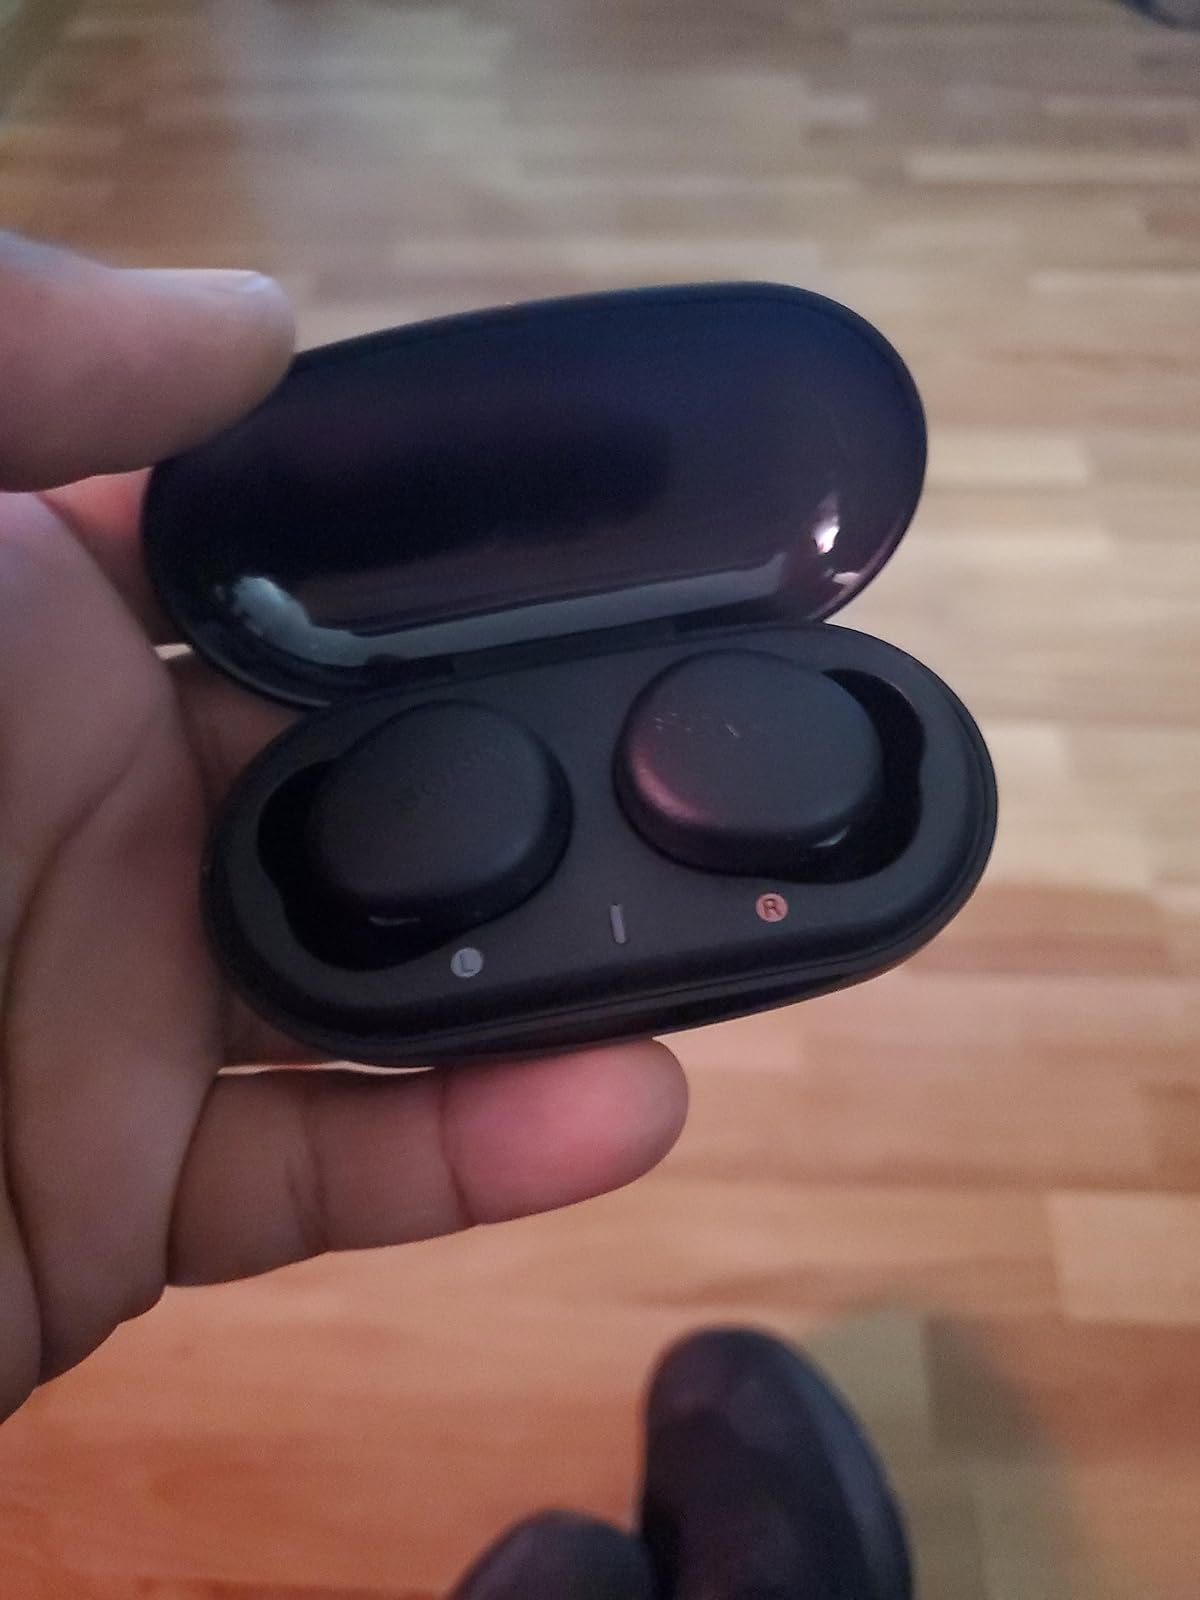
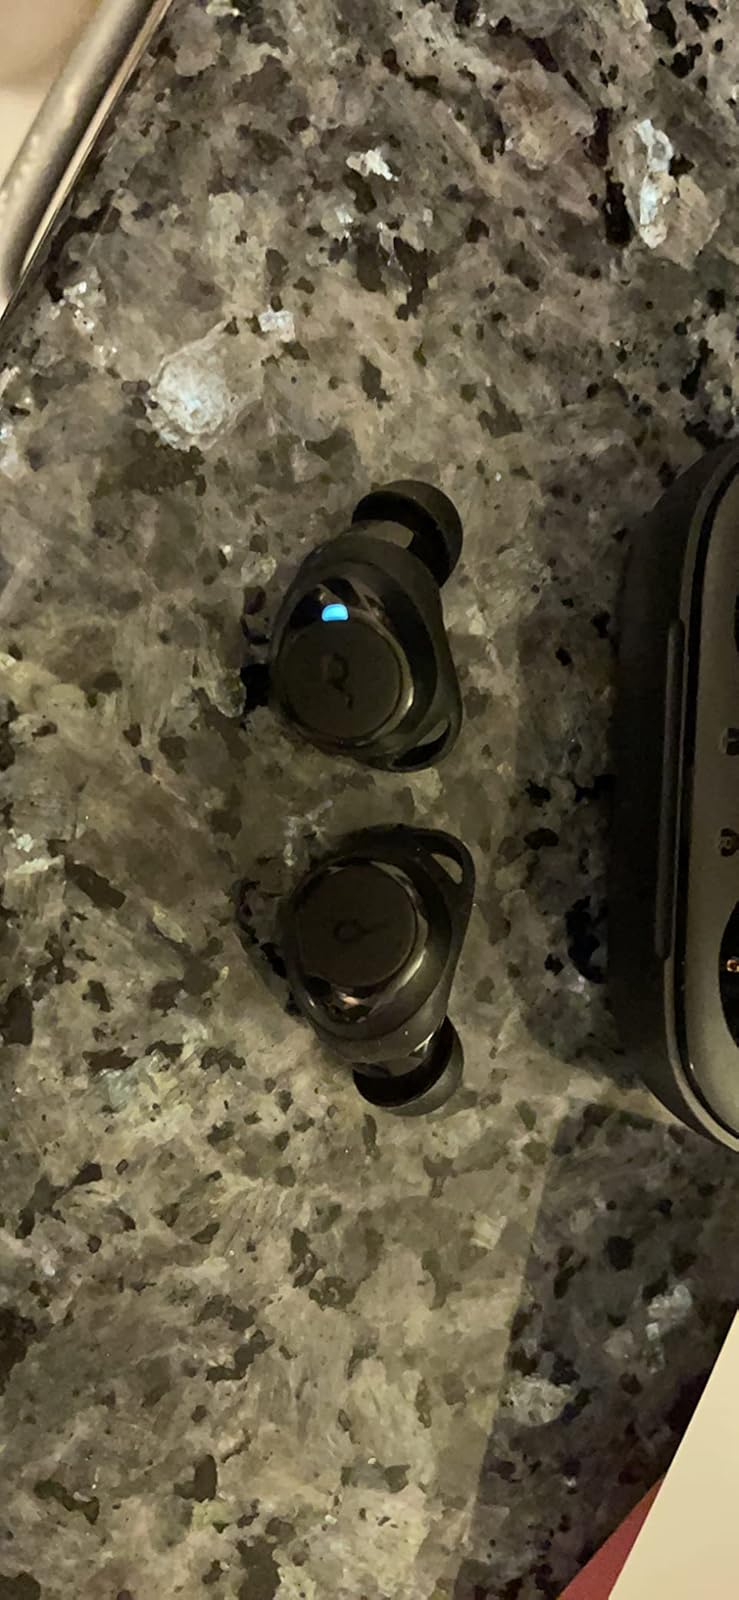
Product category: earbuds
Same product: no